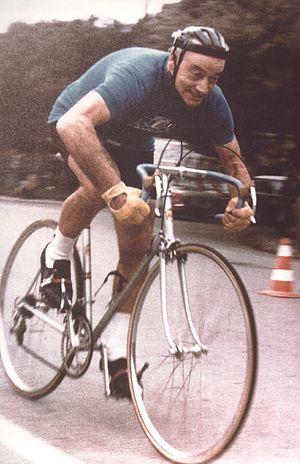
Ambrogio Enrico Morelli est un coureur cycliste italien de l'entre-deux-guerres.